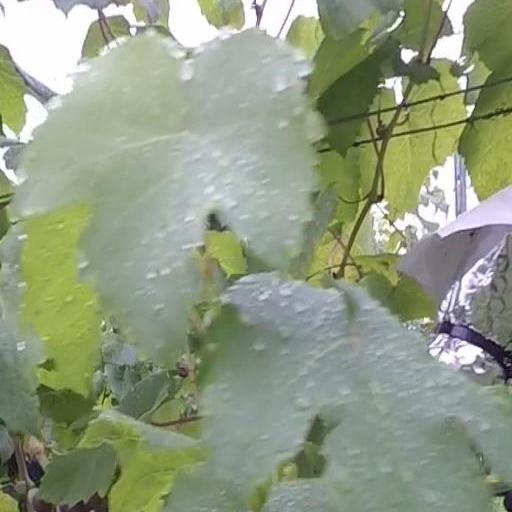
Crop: grape